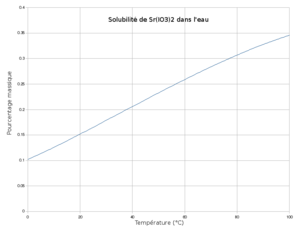
Solubilité de Sr(IO3)2 dans l'eau en fonction de la température.
L'iodate de strontium est le composé inorganique de formule Sr(IO₃)₂.